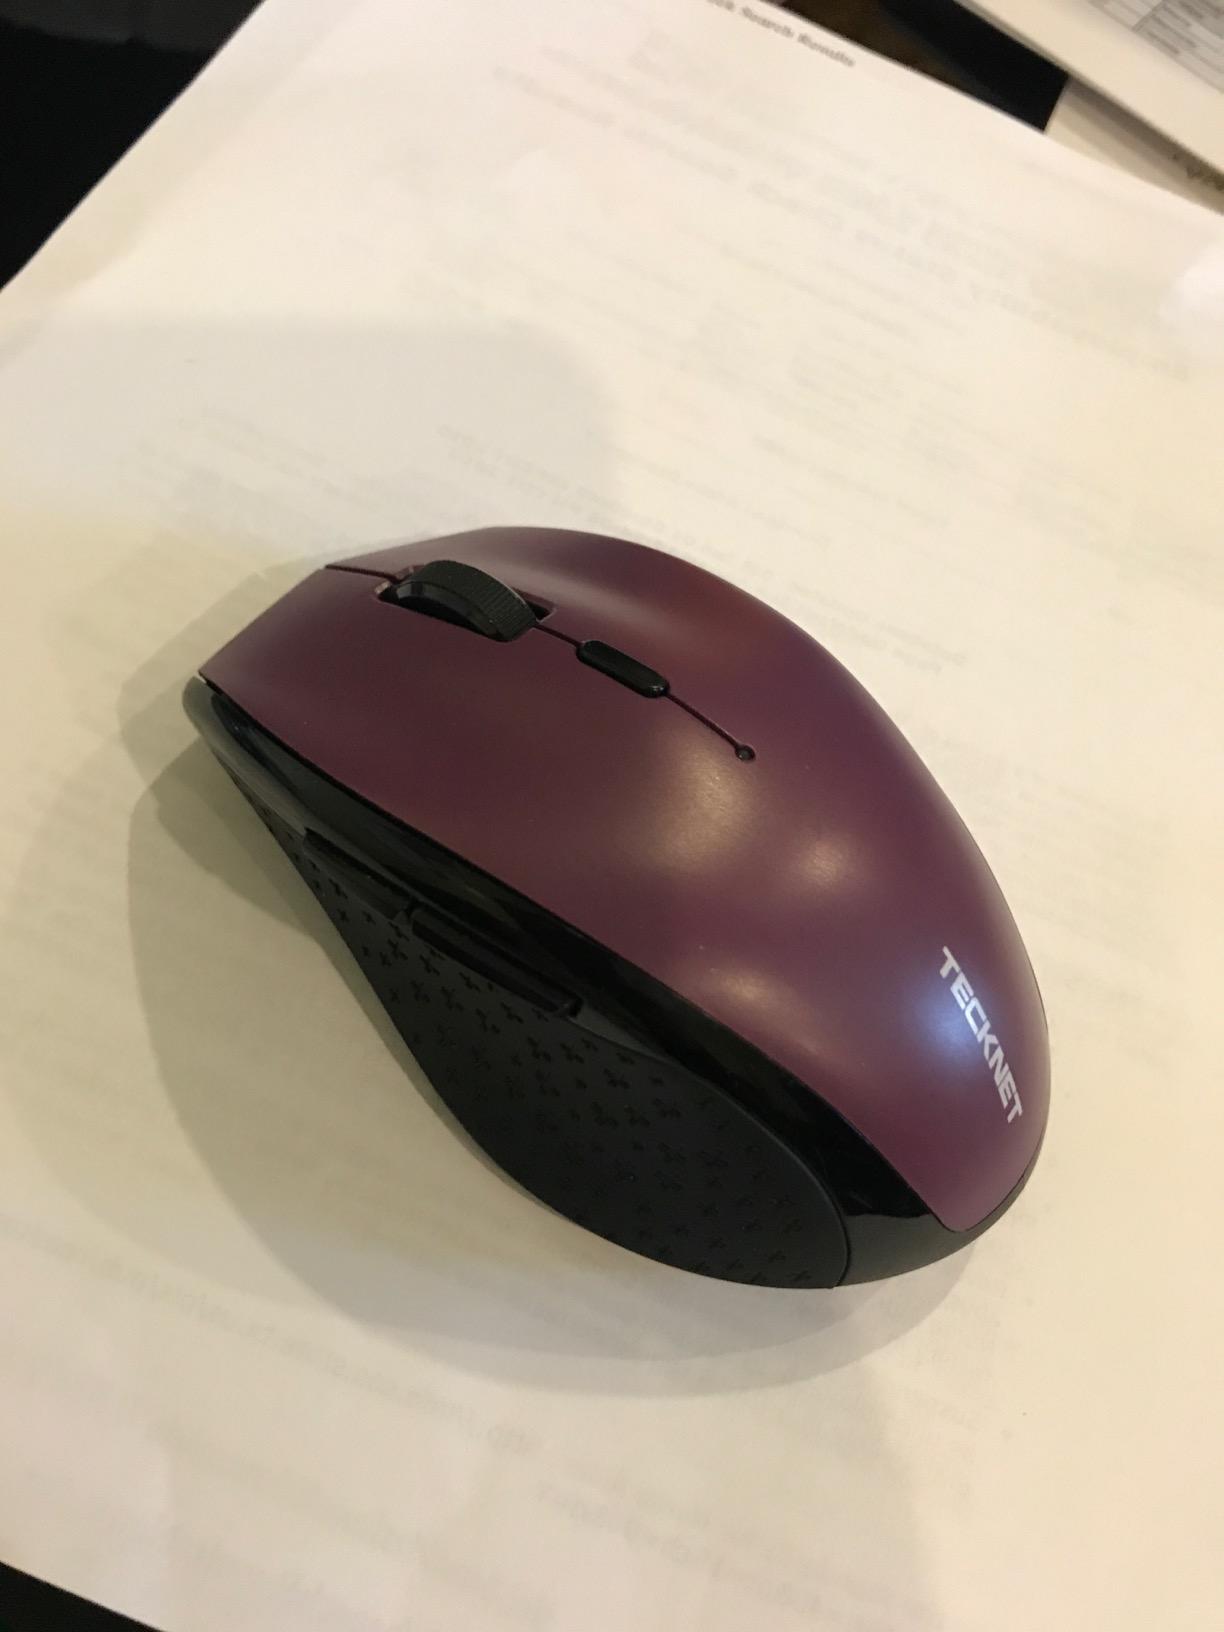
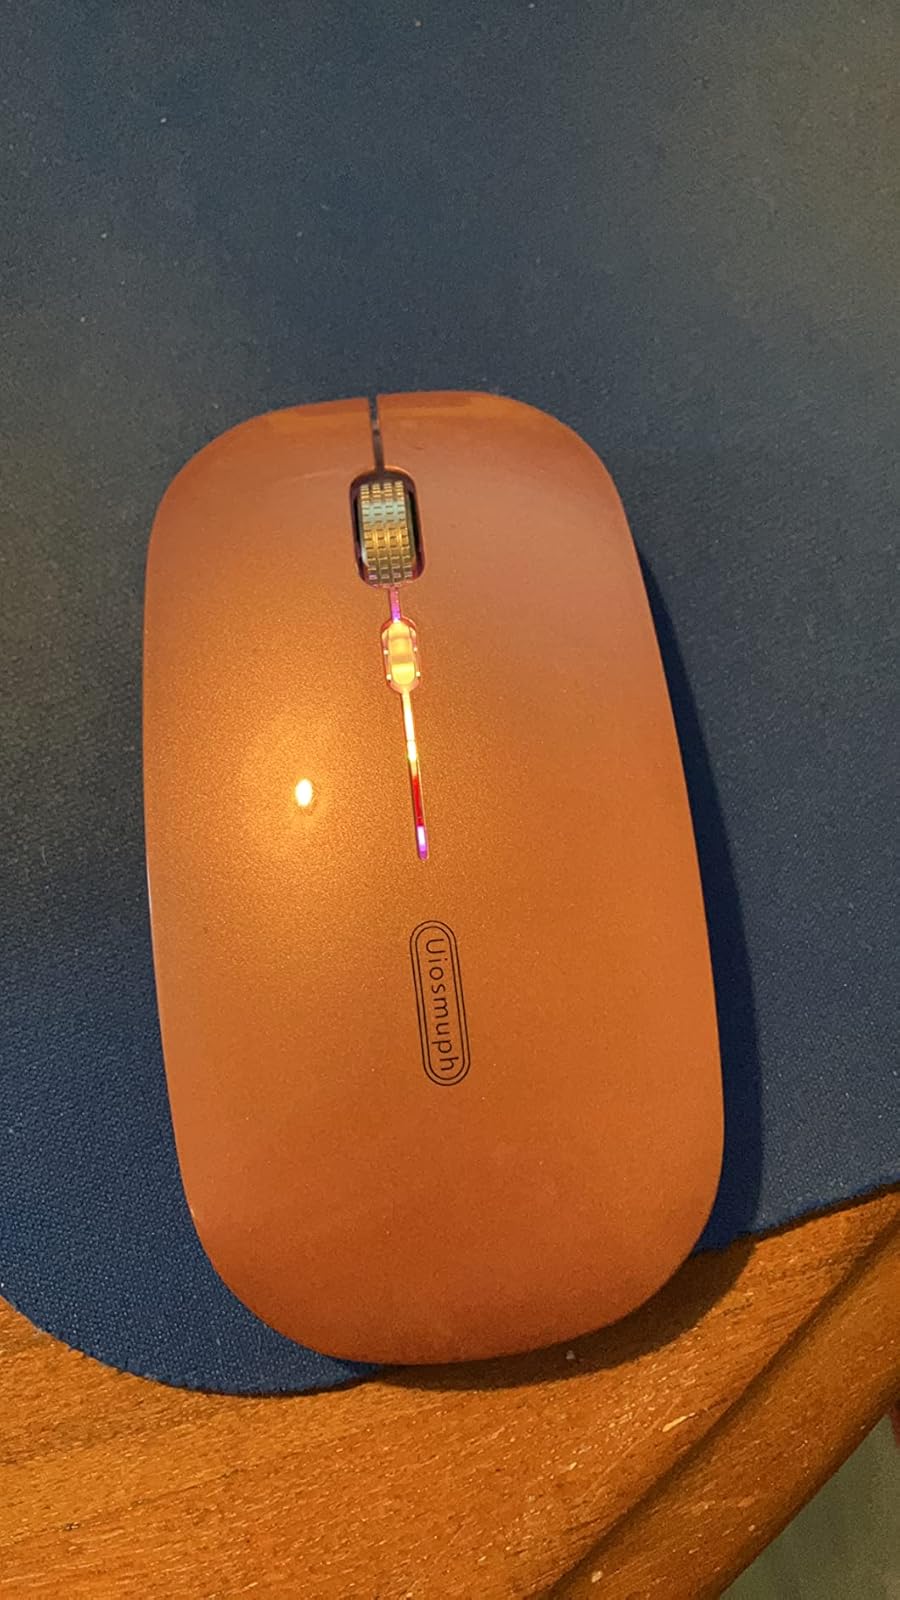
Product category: mouse
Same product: no